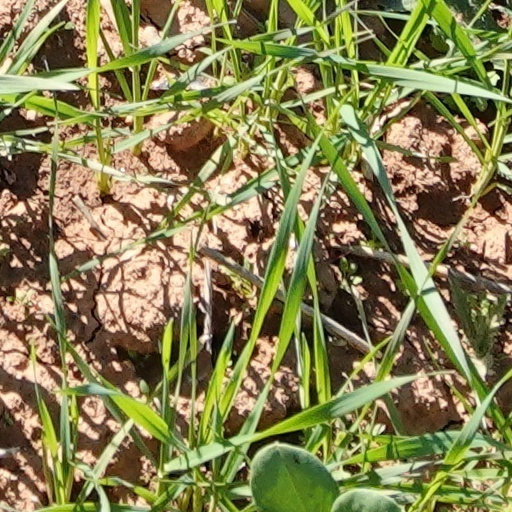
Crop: wheat